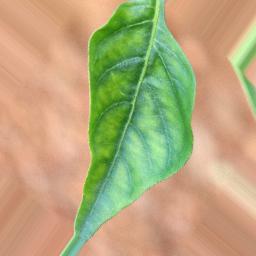
Label: healthy